Sustainability brand

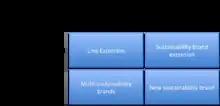
Sustainability brand development

Sustainability brands are subject to constant change. A sustainability brand that is well established on the market, can be further developed into different directions. According to Belz and Peattie four main options for development are possible: